Helmut Koch

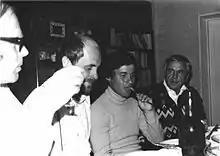
Koch (far left) in the apartment of Shafarevich (right), with Fyodor Bogomolov, A. N. Todorov

Helmut V. Koch (5 October 1932 – 12 November 2024) was a German mathematician who specialised in number theory.